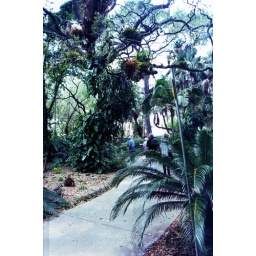
Air plant growing from the trees of the Selby Botanical Gardens in Sarasota Florida